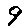
Label: 9